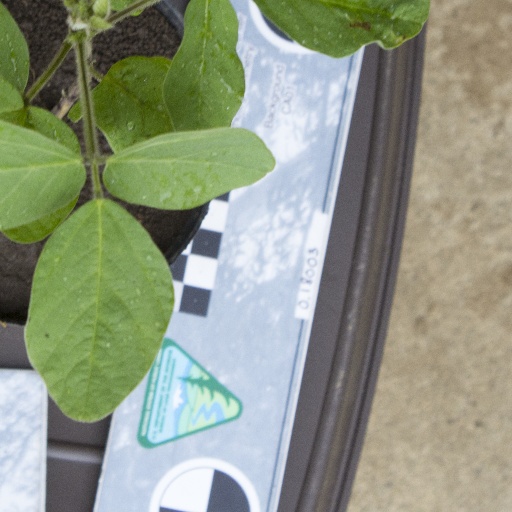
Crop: soybean